Etharkkum Thunindhavan

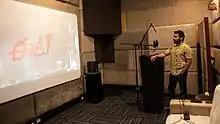
Suriya at the dubbing session of the Telugu version of "Etharkkum Thunindhavan"

Post-production work on "Etharkkum Thunindhavan" began in mid-November 2021. Suriya began dubbing for the film on 17 November. Vinay Rai completed dubbing for his role on 24 December that year. Post-production was completed by late December 2021, and the final copy was ready by January 2022. The film was submitted to the Central Board of Film Certification (CBFC), which gave it a U/A certificate. Several scenes featuring excessive violence were removed from the film. In February 2022, Sun Pictures released an image of Suriya, who provided a voiceover for the film's dubbed-Telugu version.